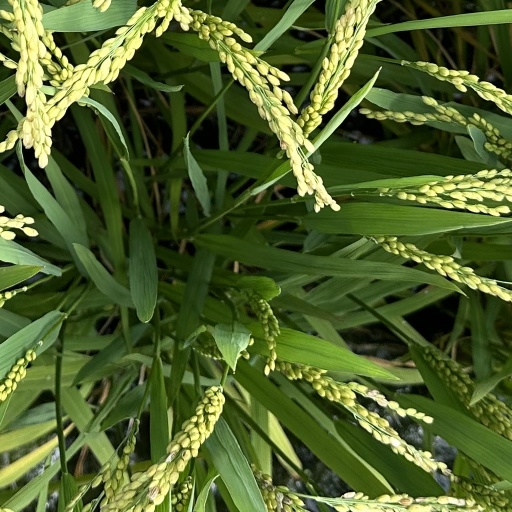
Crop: rice